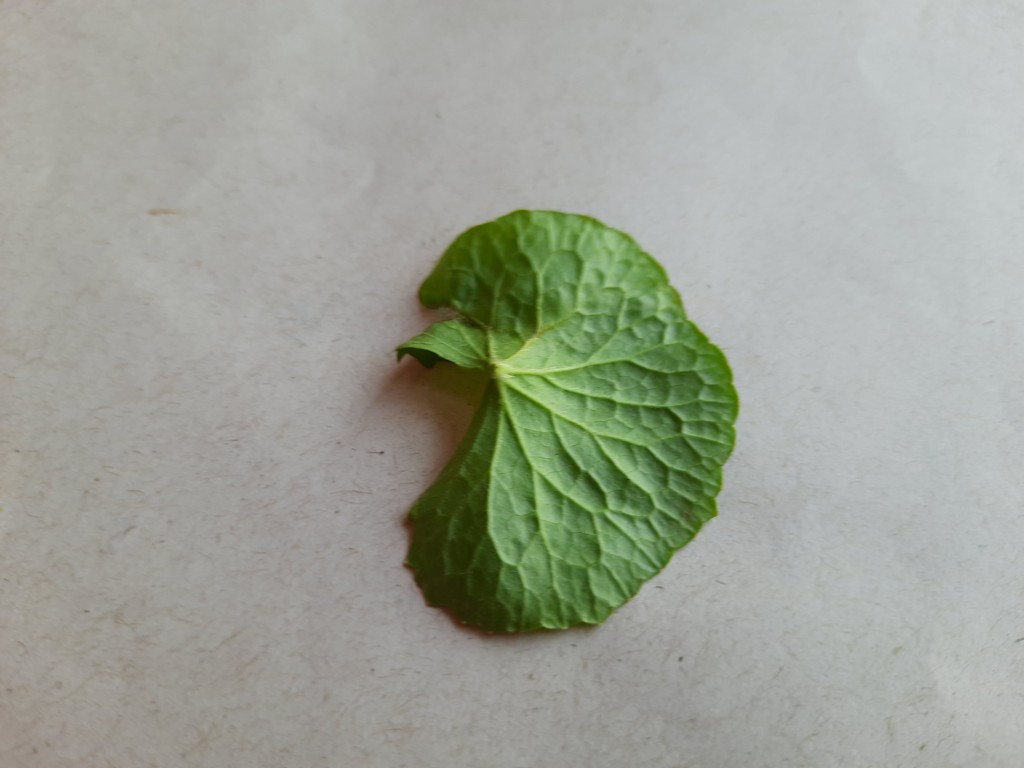
Label: Unhealthy